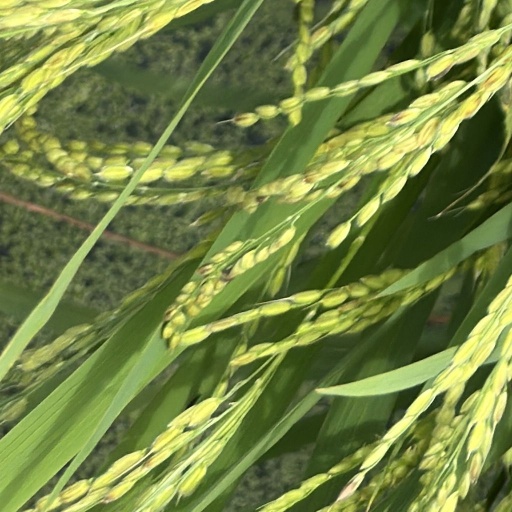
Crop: rice